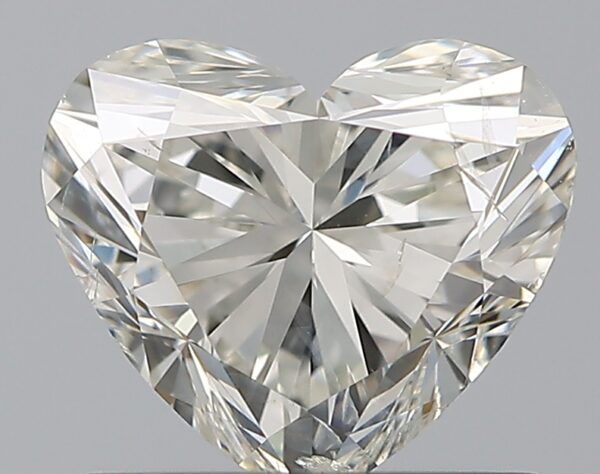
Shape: heart
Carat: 1
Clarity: SI2
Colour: H
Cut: EX
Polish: EX
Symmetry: EX
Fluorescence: N
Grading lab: IGI
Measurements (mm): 5.98 x 6.91 x 4.16